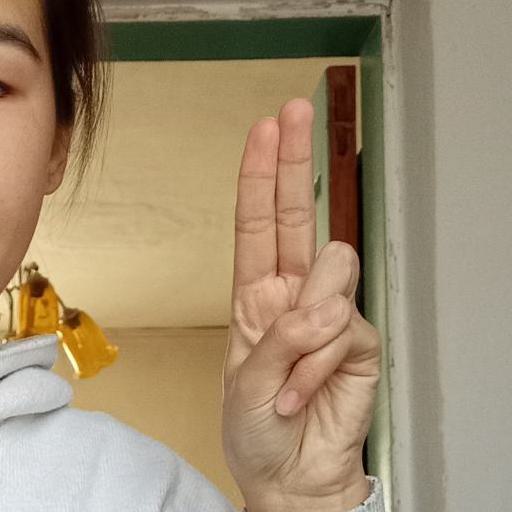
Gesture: two_up